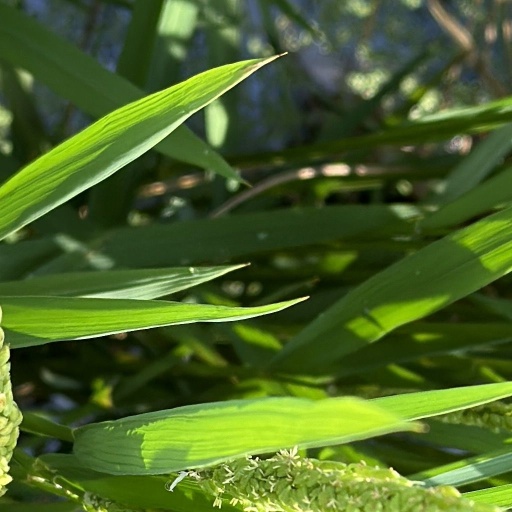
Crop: rice